Hikari (train)

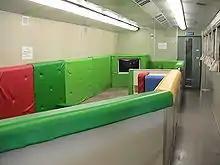

First appearing in the summer of 1995, these seasonal services operated between Shin-Ōsaka and Hakata during holiday periods using special 6-car 0 series sets (R2 and R24) which included a children's play area in car 3. All seats were reserved on these services.